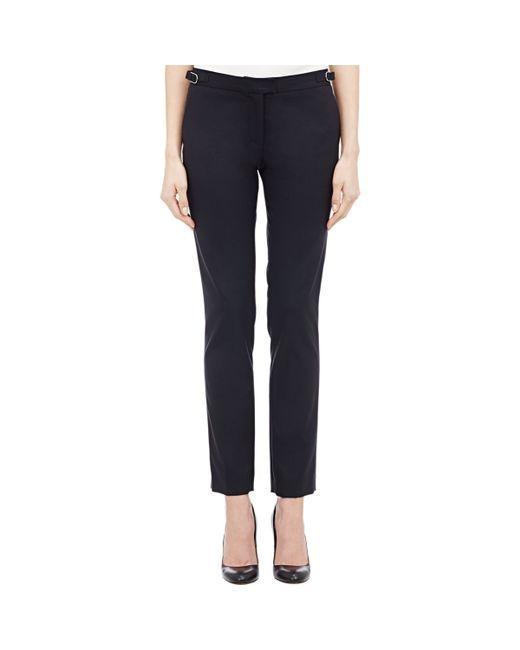
schwarze gerade geschnittene formelle Hose, weicher Stoff